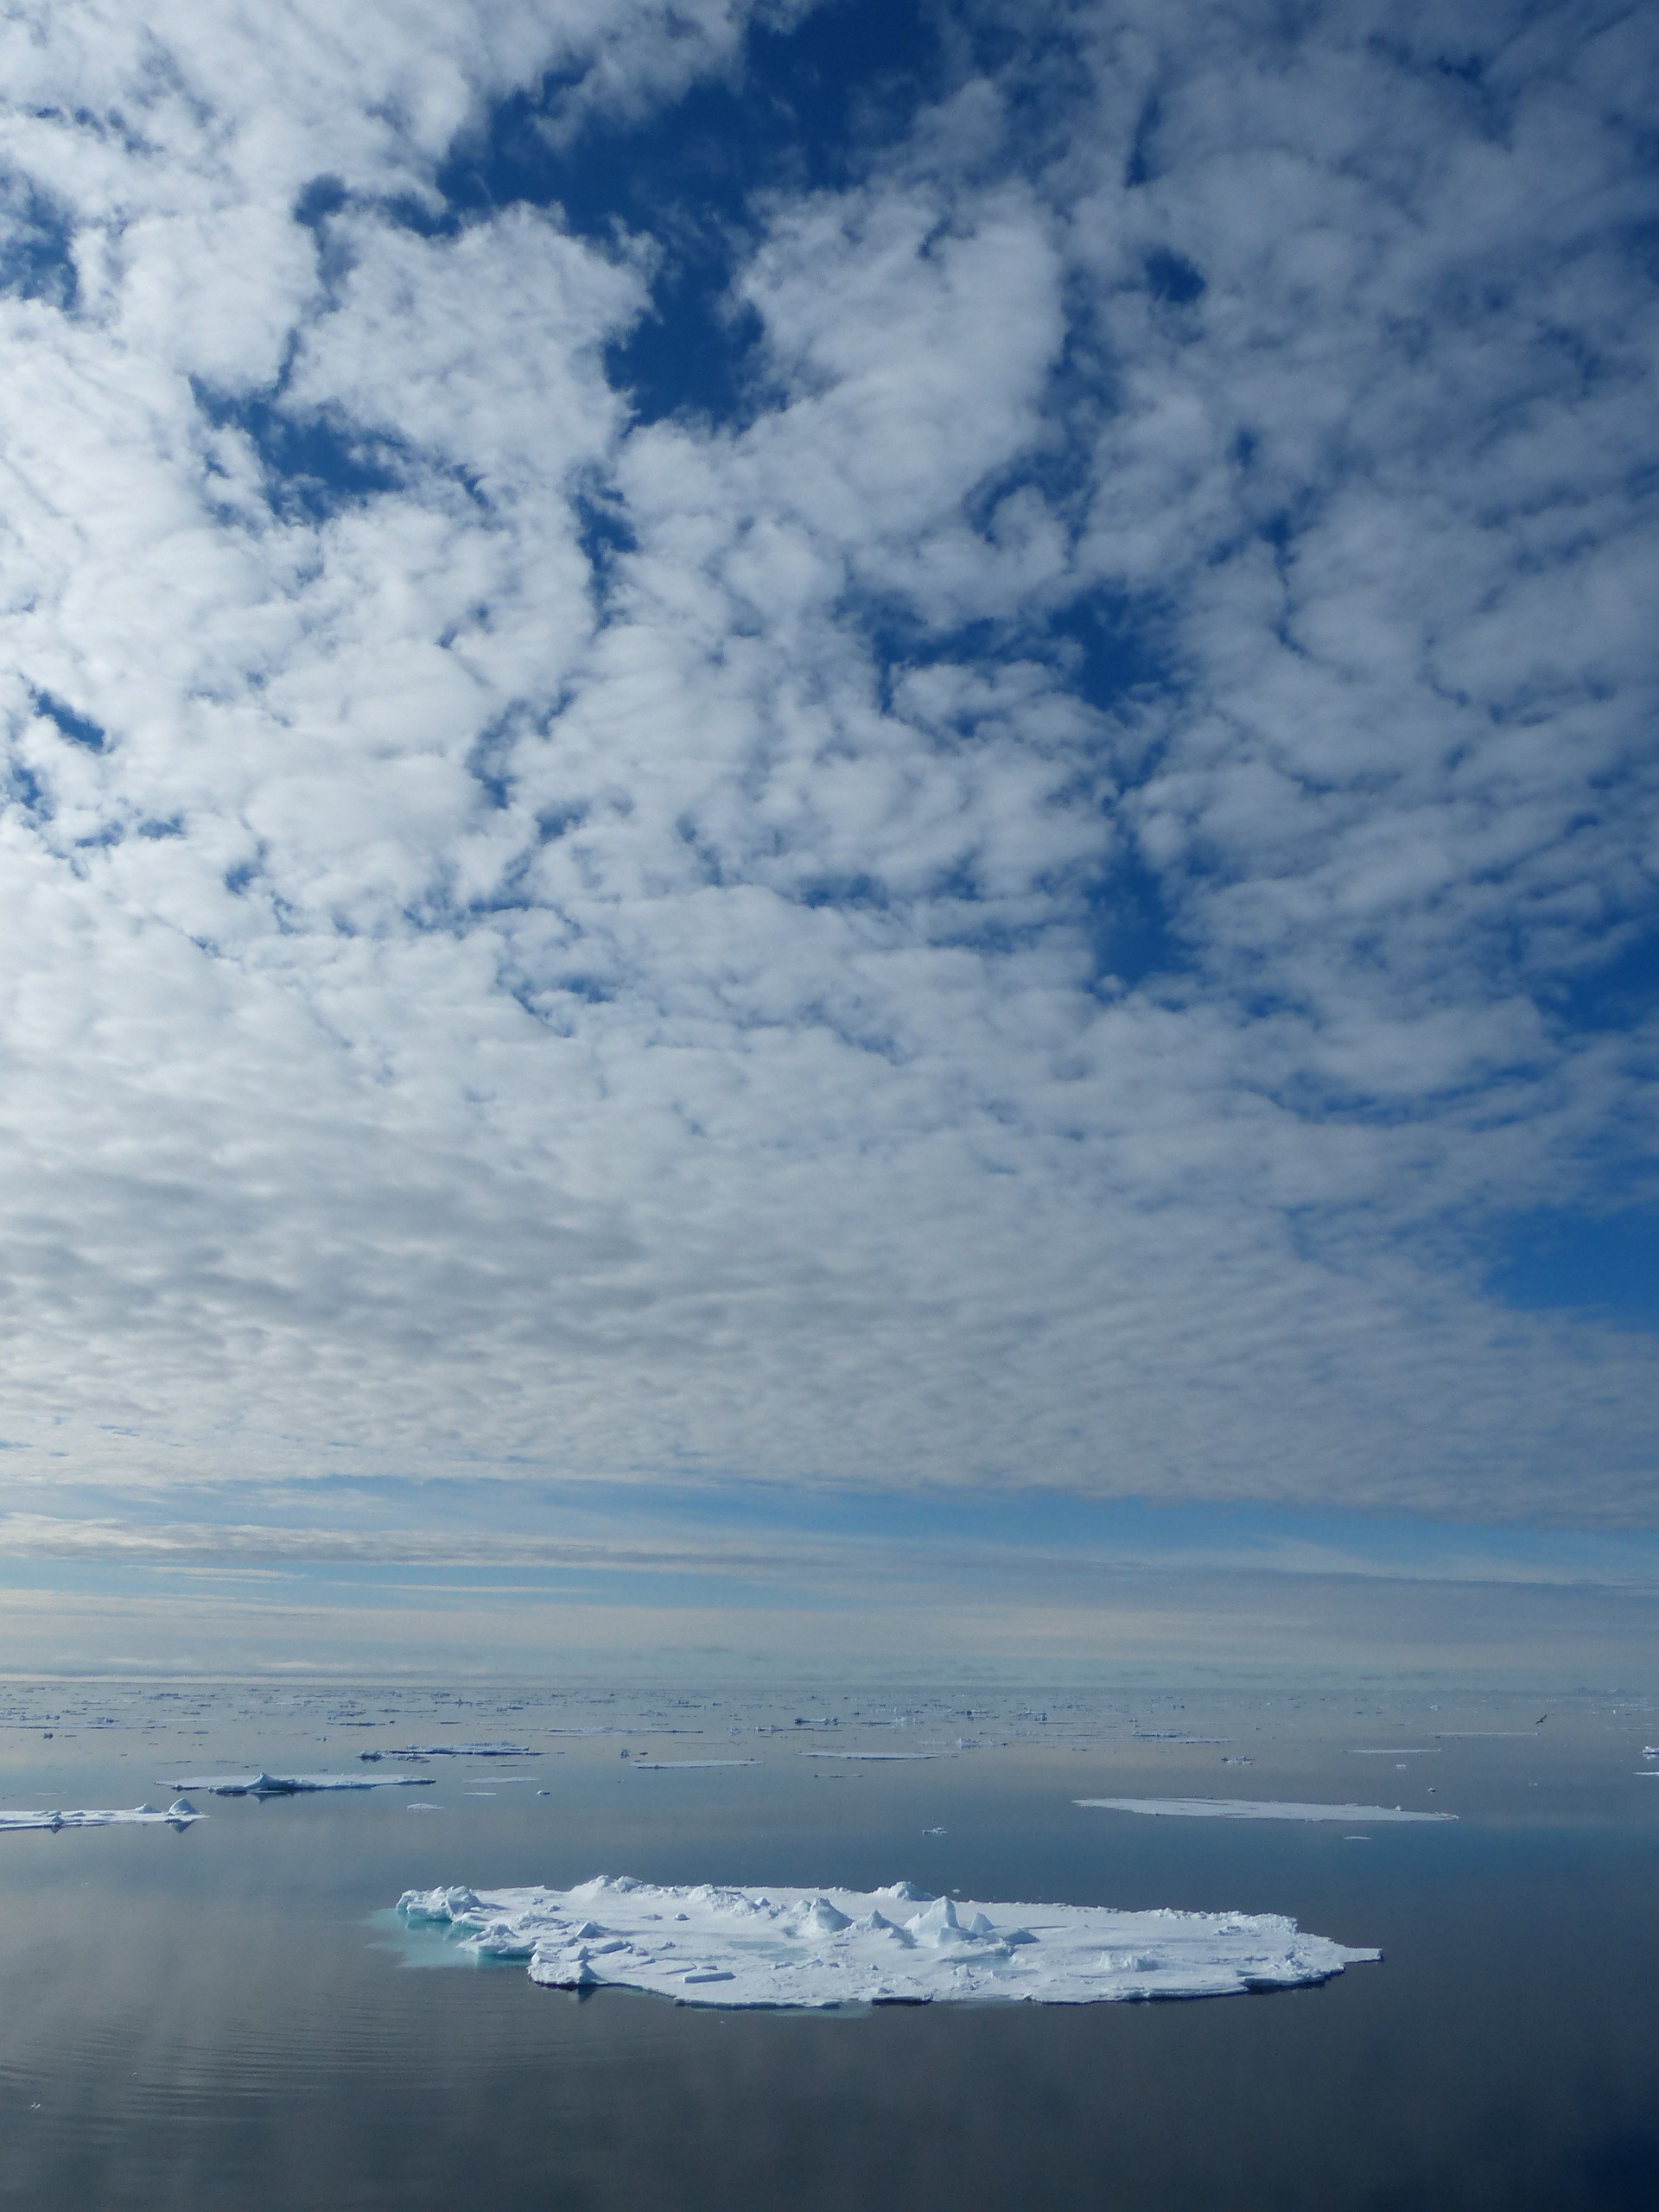
sea, ocean, horizon, winter, cloud, sky, atmosphere, ice, reflection, cumulus, arctic, snowfall, clouds, ice floe, glazed, arctic ocean, meteorological phenomenon, spitsbergen, atmospheric phenomenon, atmosphere of earth